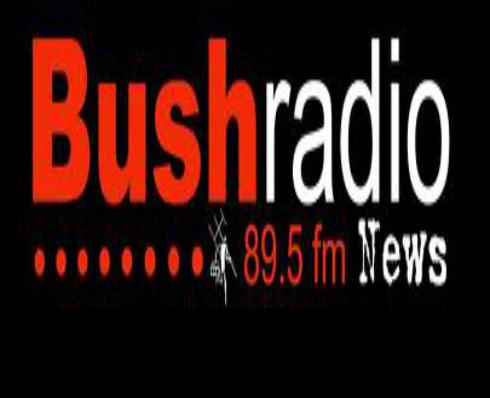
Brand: Bush Radio
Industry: Electronic